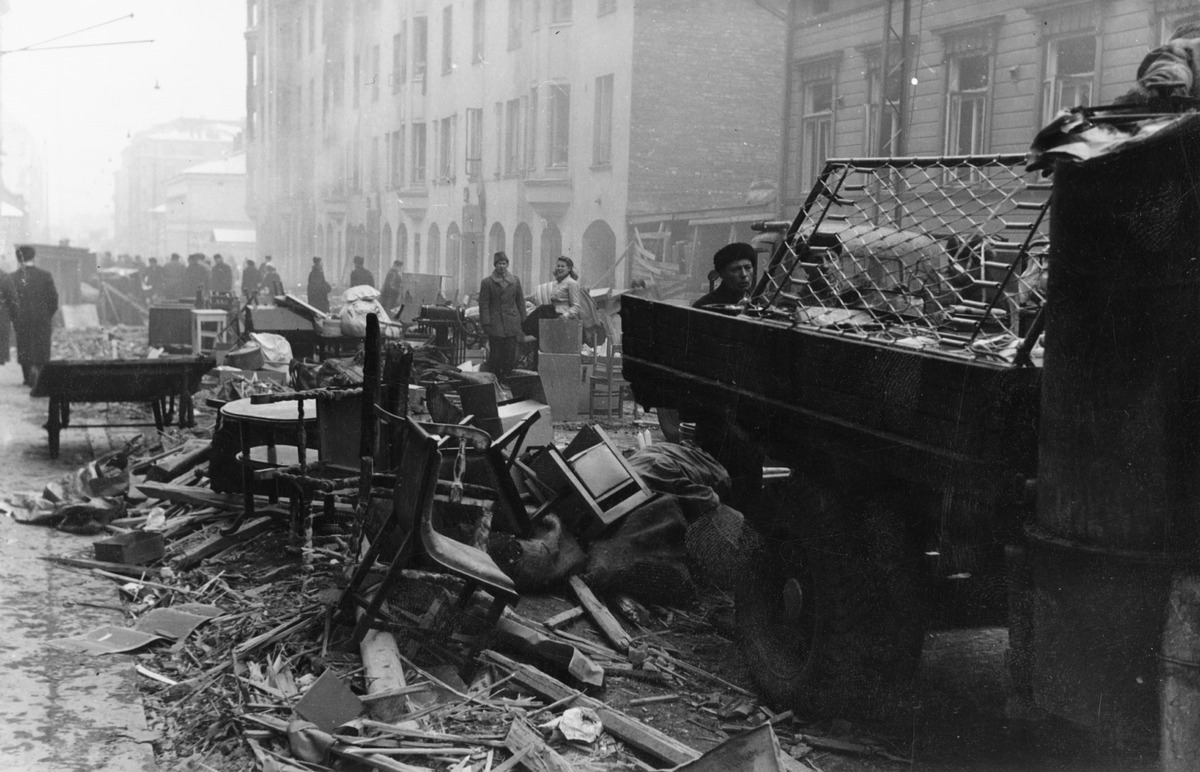
Toinen maailmansota
sisällön kuvaus: Toinen maailmansota. Suomen jatkosota. Helsingin pommituksen 6.-7.1944 tuhoja. mustavalkoinen
Kuvaaja: Finlandia kuva, valokuvaaja
Ajankohta: kuvausaika 19440206 - 19440207
Paikka: Suomi, Uusimaa, Helsinki, Lönnrotinkatu 33
Aiheet: sota, pommitukset, sotatoimet, tuhot, vauriot, yleisö, kadut, huonekalut, istuimet, sängyt